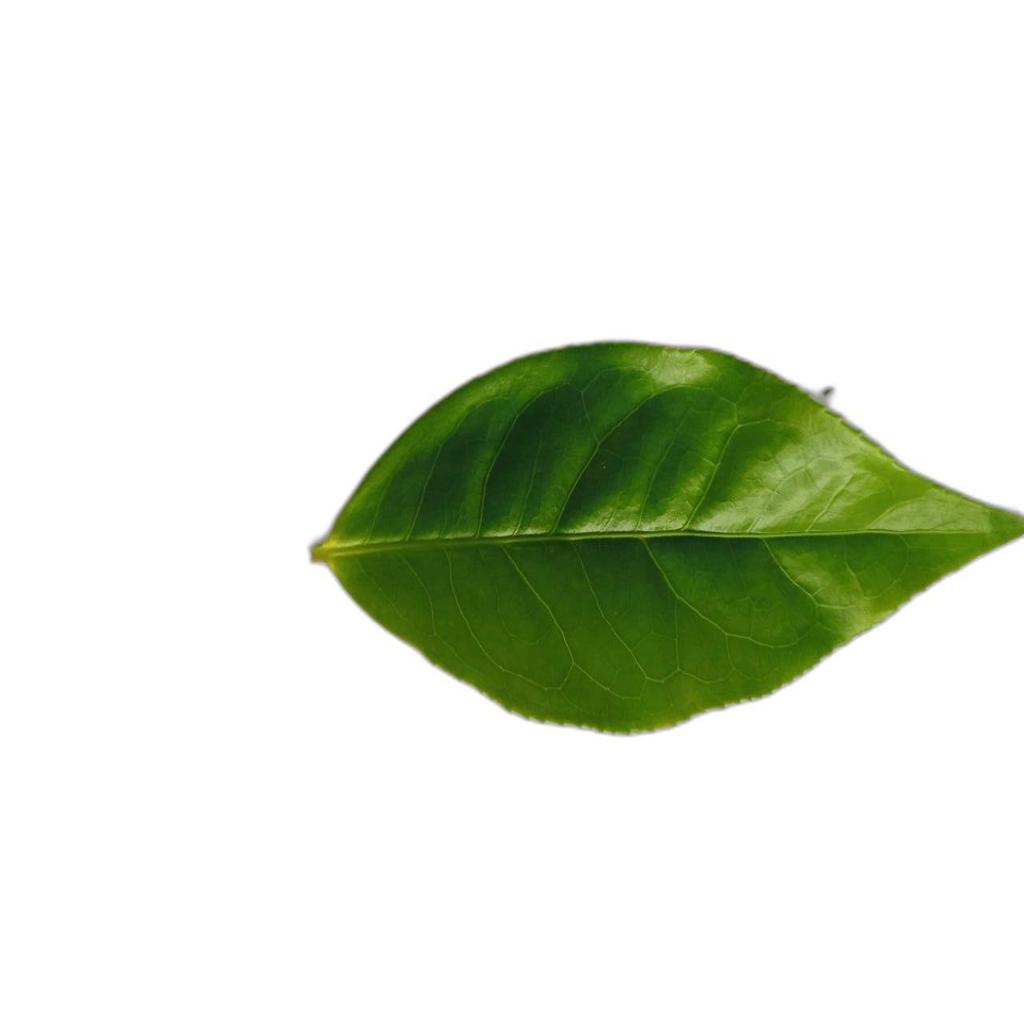
Label: Healthy